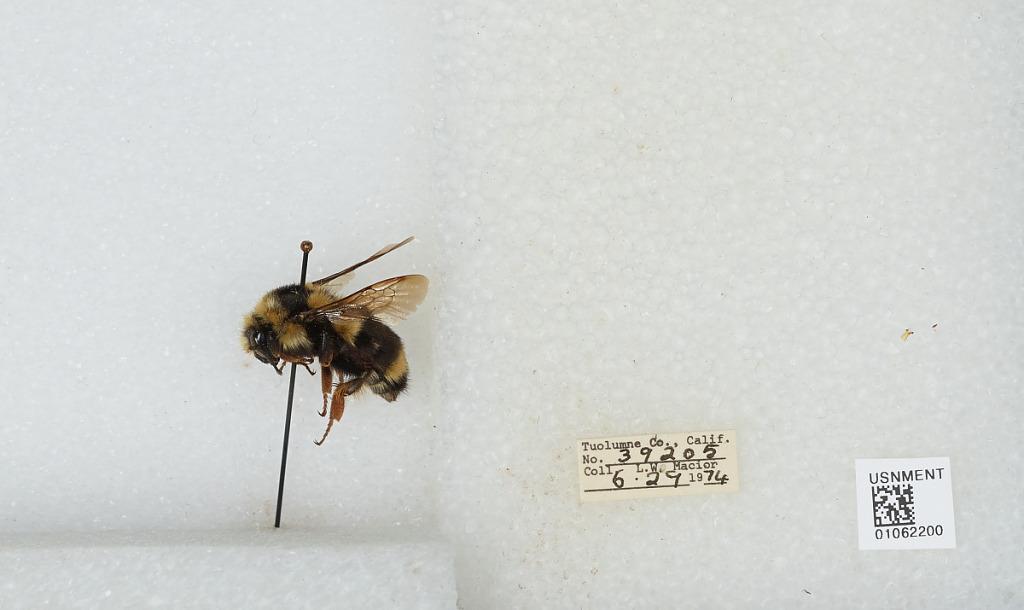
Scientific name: Bombus bifarius nearcticus
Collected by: L. Macior
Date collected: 1974-6-29
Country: United States
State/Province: California
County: Tuolumne
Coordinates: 38.02, -119.93